Buffalo Bill Dam

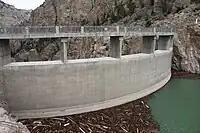
Upstream face showing the 1993 addition

Starting in 1985, the crest of the dam was raised , increasing the reservoir's capacity by when the project was completed in 1993. The spillways were enlarged and equipped with radial arm gates. The project also included a visitor center, located at the north end of the dam's crest. The additional height allowed 25.5 MW of additional generating capacity to be added to the project. The expanded reservoir inundated facilities at Buffalo Bill State Park, requiring their relocation and reconstruction.